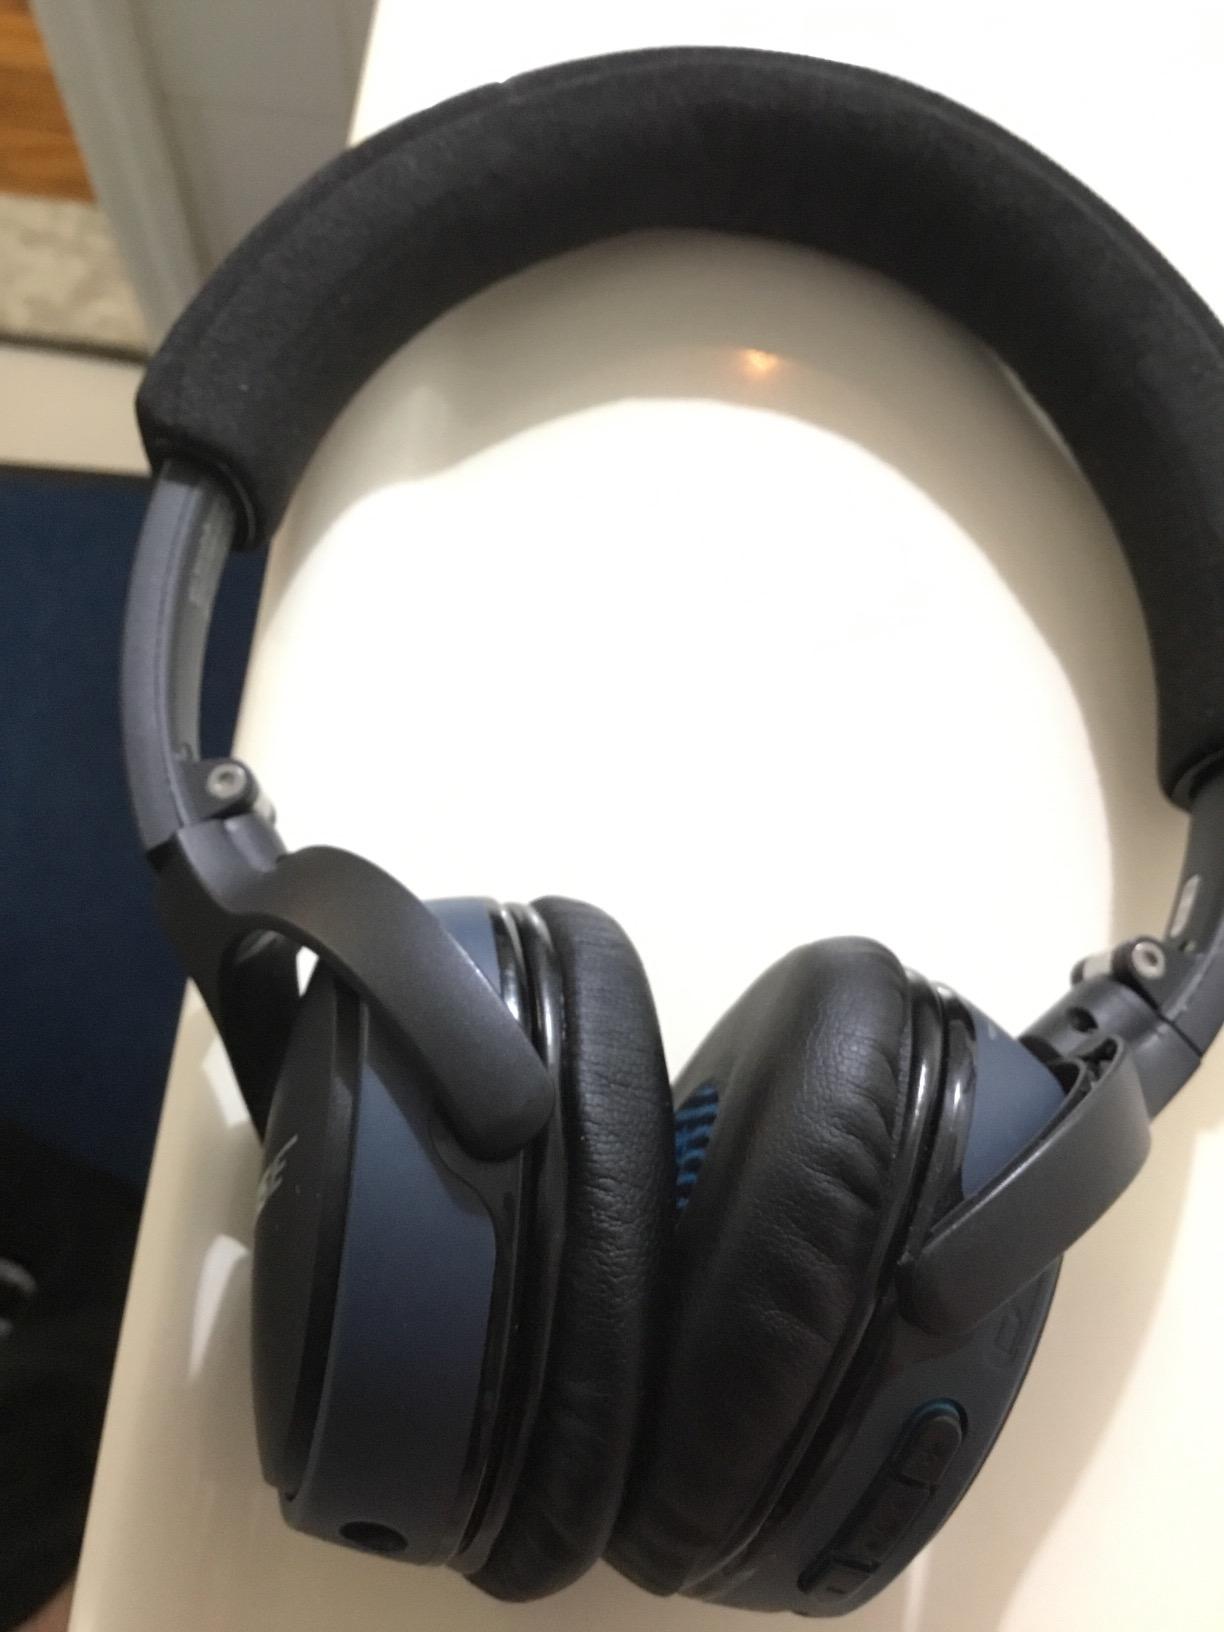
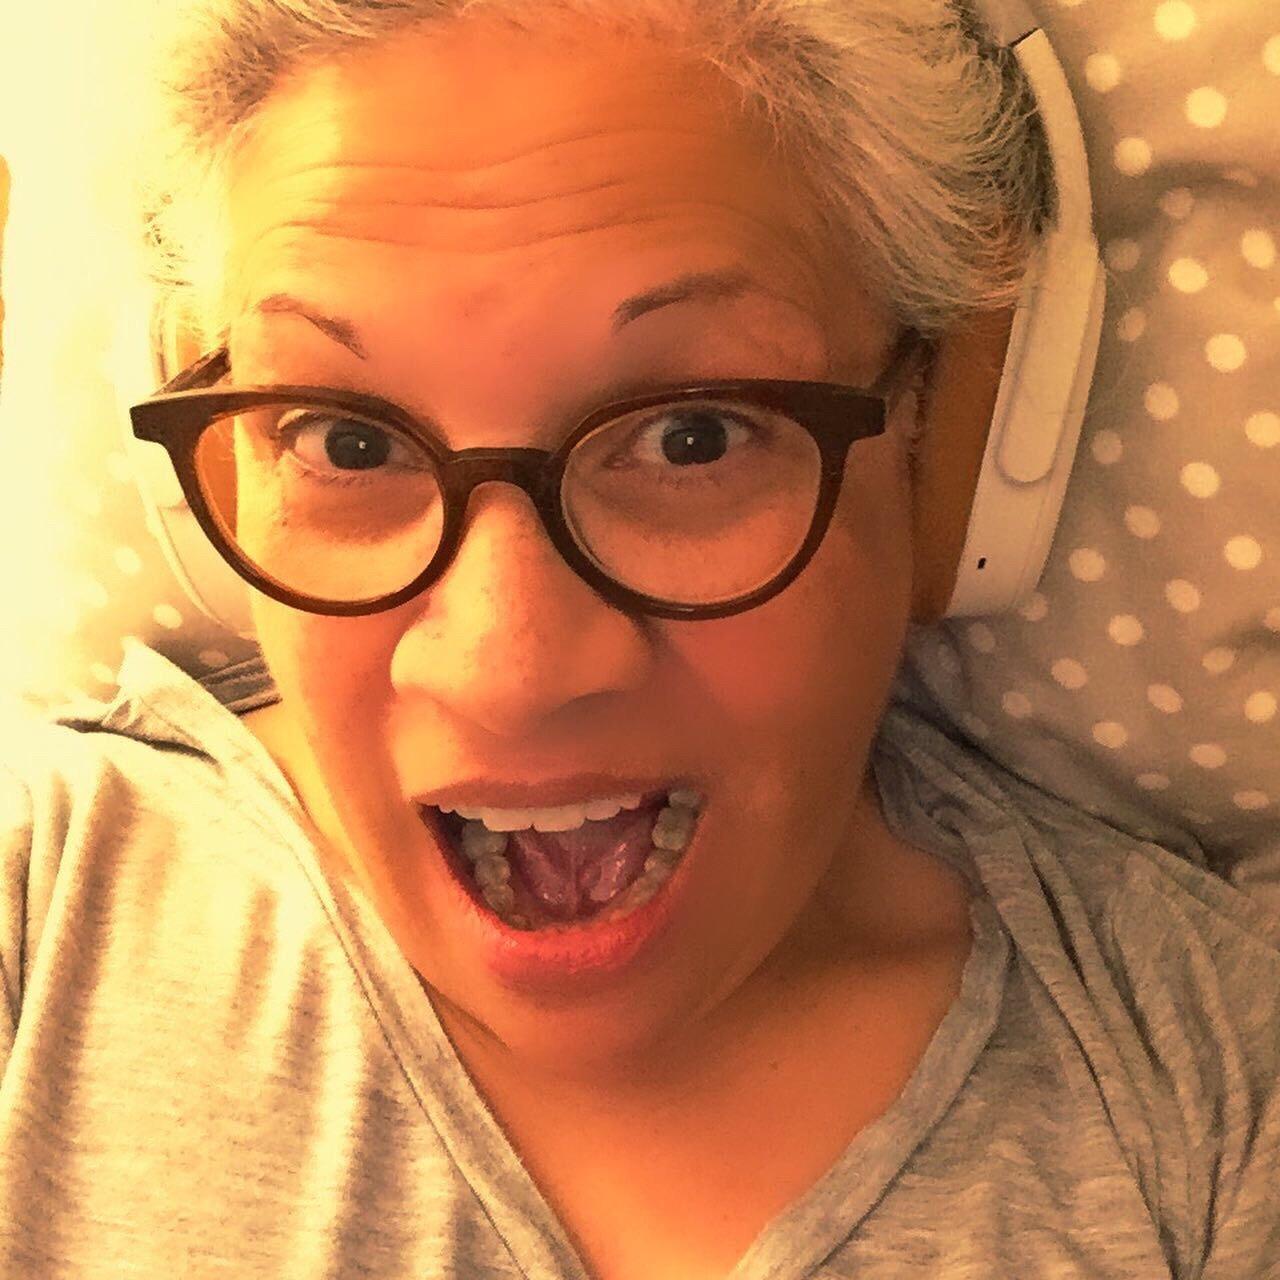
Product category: headphones
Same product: no